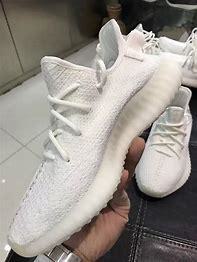
Brand: Adidas
Model: Yeezy Boost 350